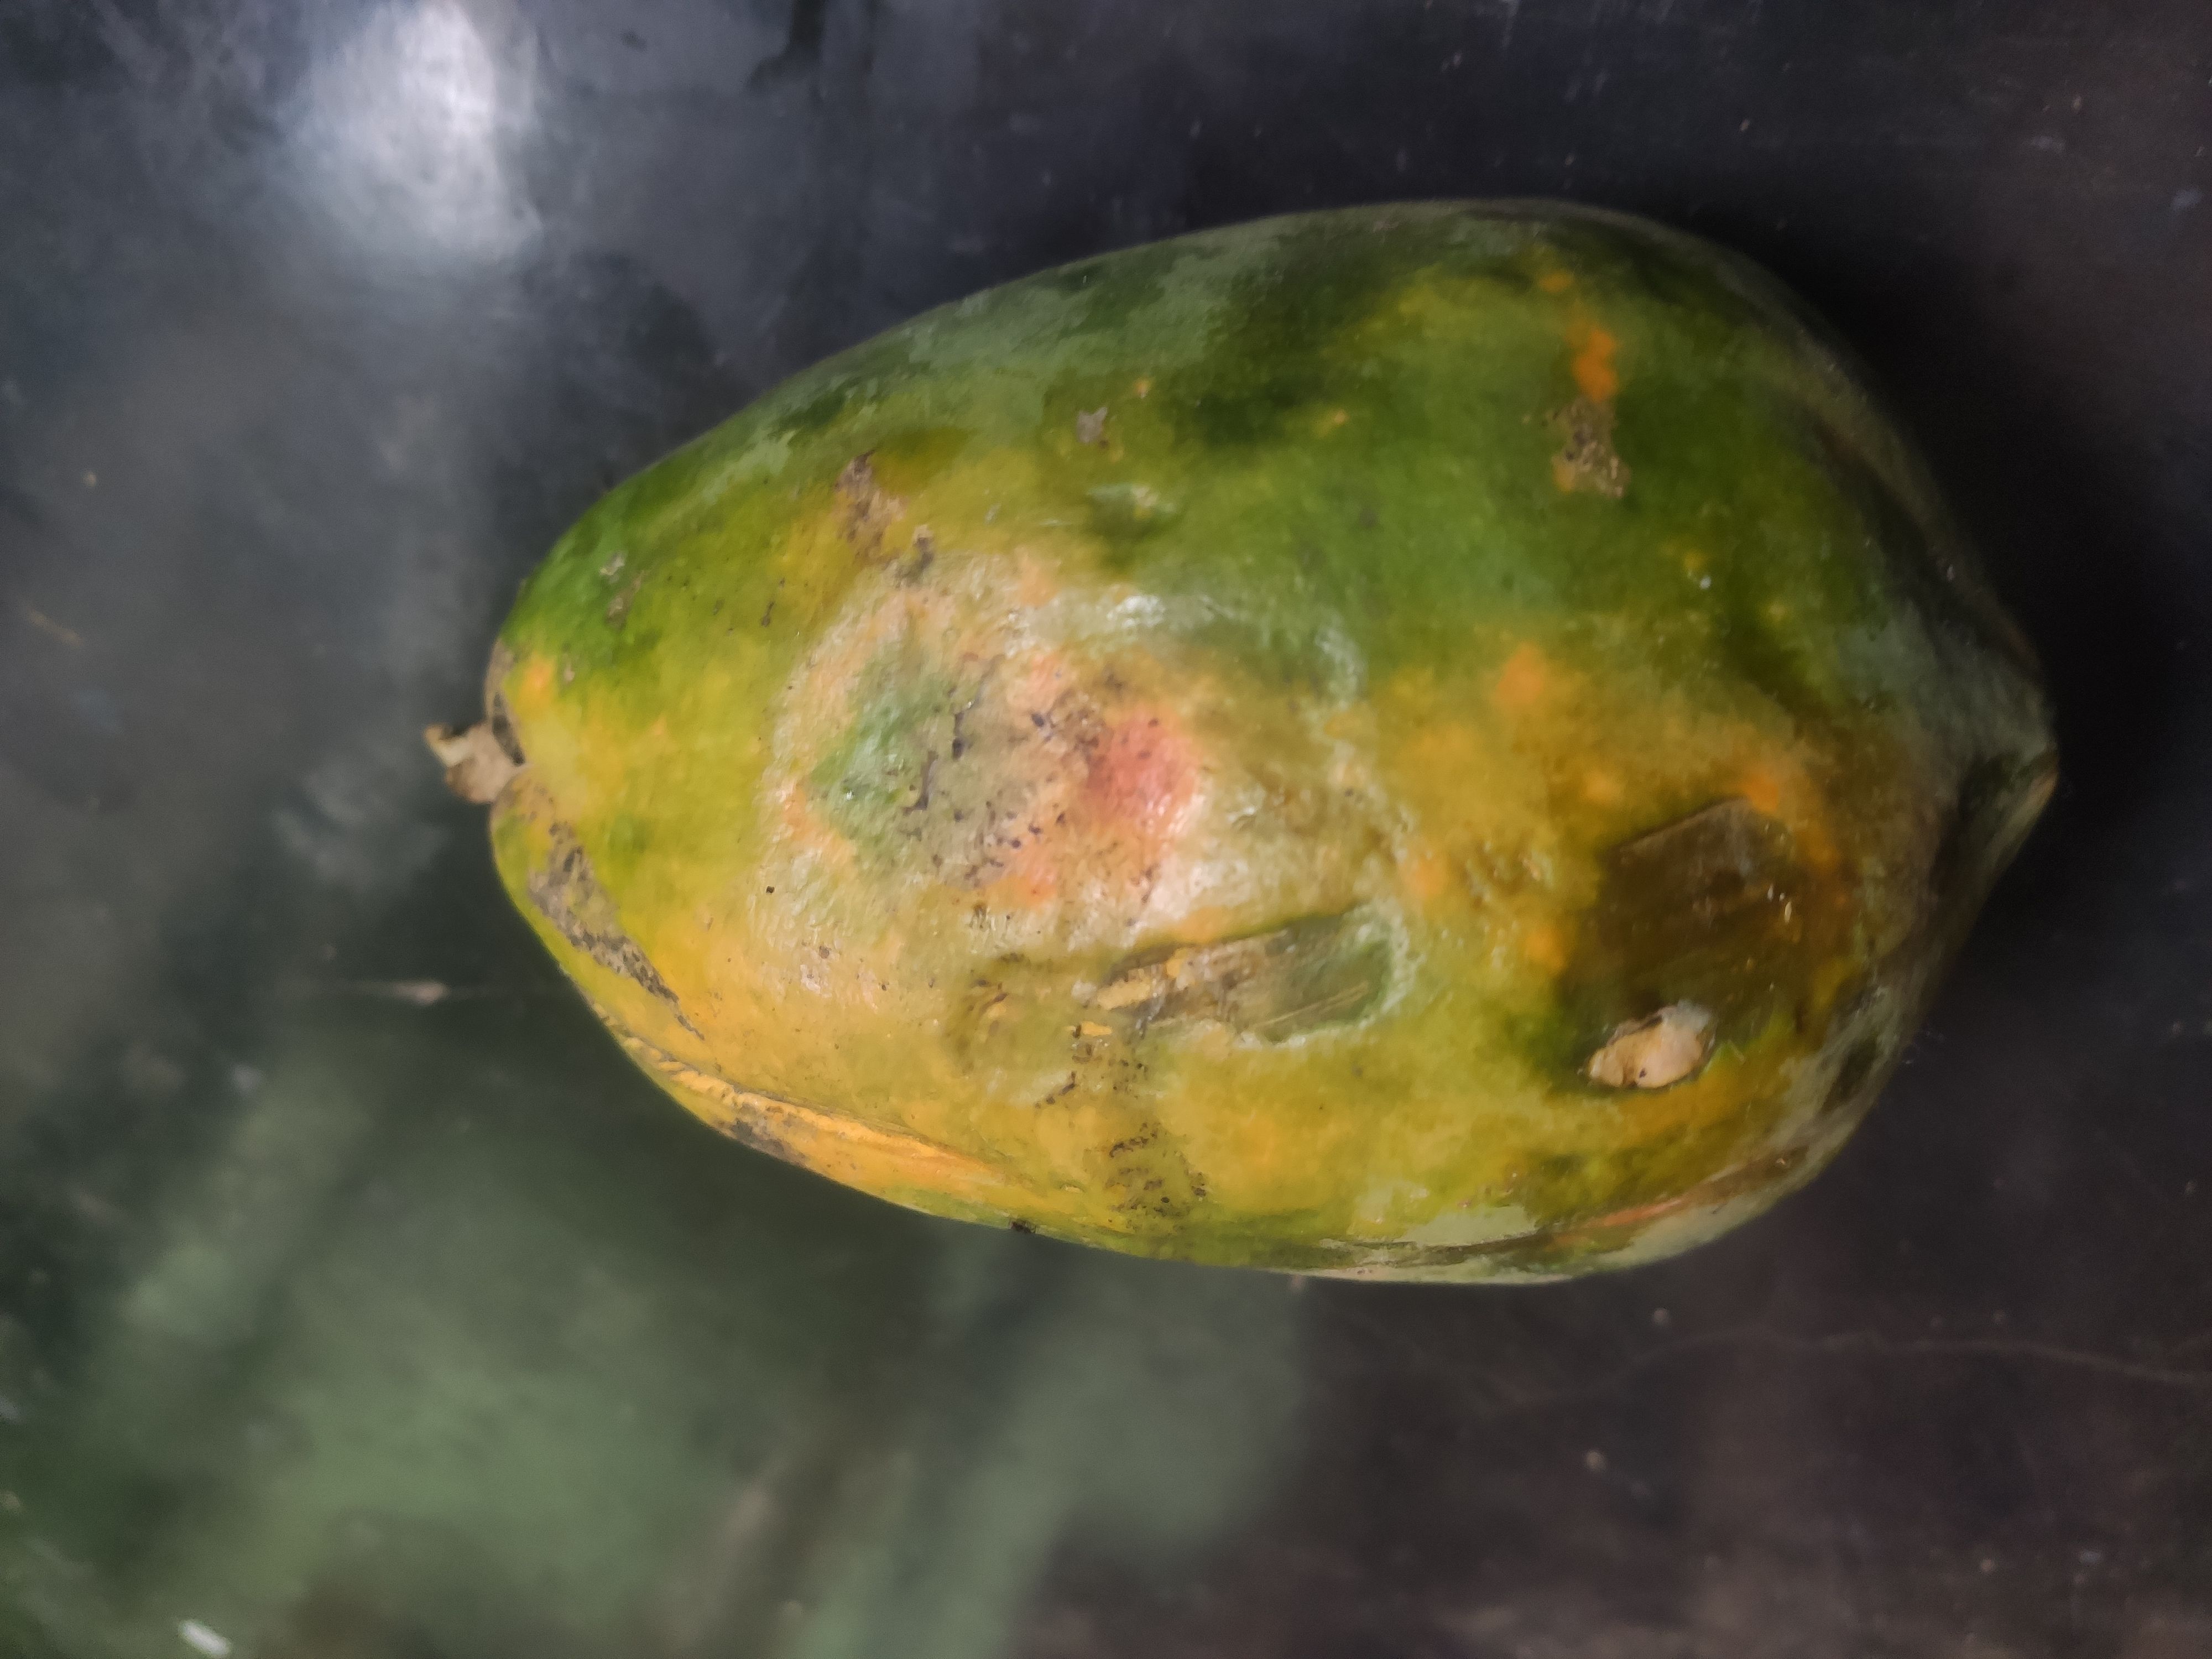
Fruit: papayas
Grade: 2nd-grade